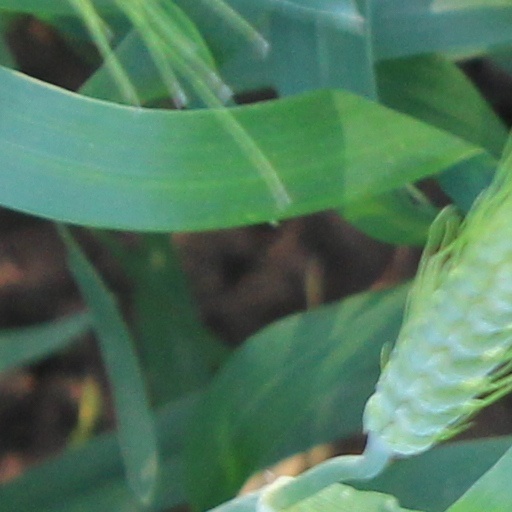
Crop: wheat